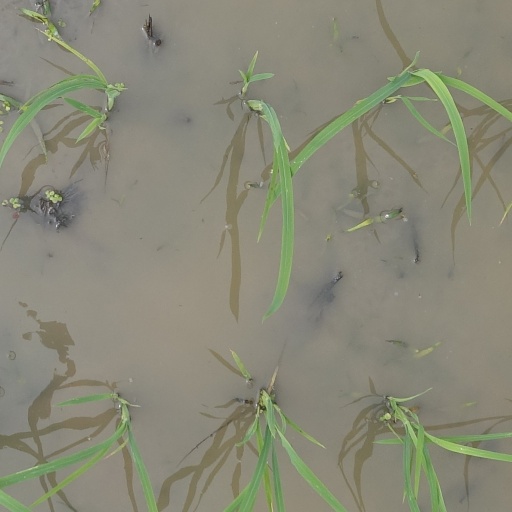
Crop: rice